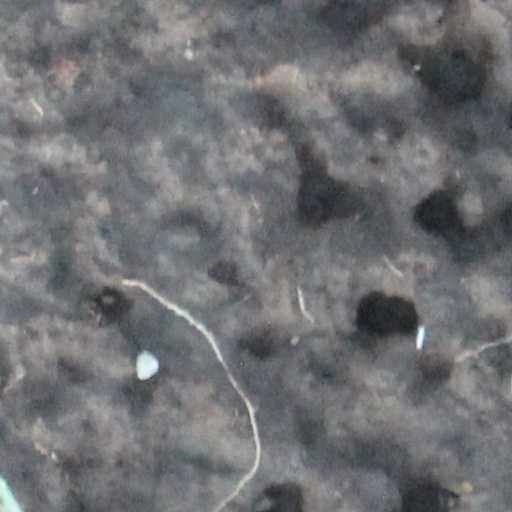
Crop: wheat